Sisak Fortress

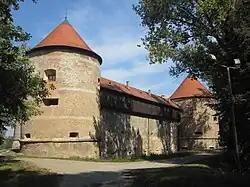
Sisak Fortress from the south

The Sisak Fortress ( or ) is an early modern lowland fortification built on the bank of the Kupa River before its mouth into the Sava. It is situated in the suburb of modern-day city of Sisak, Sisak-Moslavina County, central Croatia.